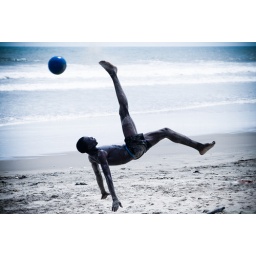
Young man performs a bicycle kick with soccer ball on beach in Ghana